Fernanda Trías

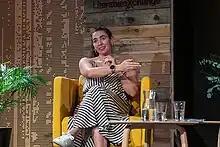
LiteratureXchange Festival Aarhus (Denmark 2023) Photo Hreinn Gudlaugsson

Her novels include ‘’"La Azotea"’’ (The Rooftop), "‘’La ciudad invencible"’’ (The Invincible City), and ‘’"Mugre rosa"’’ (Pink Slime), as well as the short story collection ‘’"No soñarás Flores"’’ and the chapbook ‘"’El regreso"’’.